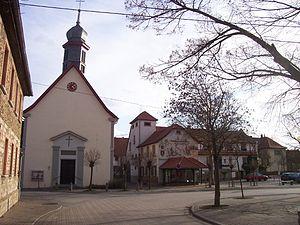
Undenheim est une municipalité de la Verbandsgemeinde Nierstein-Oppenheim, dans l'arrondissement de Mayence-Bingen, en Rhénanie-Palatinat, dans l'ouest de l'Allemagne.